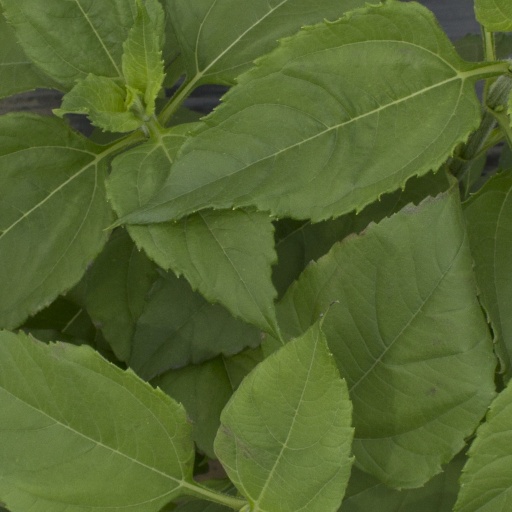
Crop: Jerusalem artichoke